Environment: real
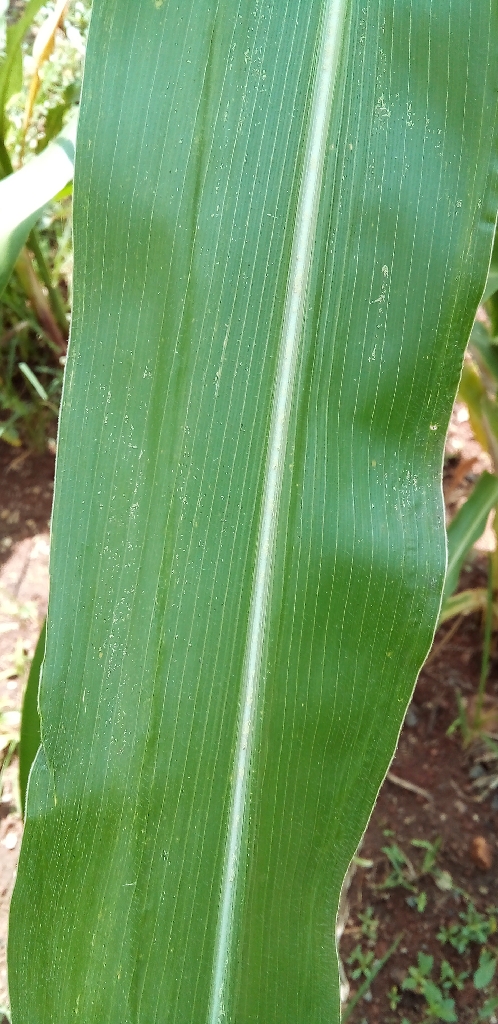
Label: healthy